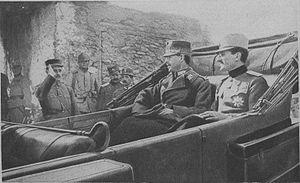
Les rois Alexandre I de Serbie et Alexandre I de Grèce au Q.G des forces serbes.Español: Los monarcas Alejandro I de Serbia (derecha) y Alejandro I de Grecia (izquierda), visitando el cuartel general de las tropas serbias durante la Primera Guerra Mundial.
Alexandre II de Serbie puis Alexandre Iᵉʳ, roi de Yougoslavie, né le 16 décembre 1888 à Cetinje au Monténégro et mort assassiné à Marseille en France le 9 octobre 1934, est successivement prince héritier de Serbie, puis du royaume des Serbes, Croates et Slovènes, régent de ces deux royaumes, et enfin roi du royaume des Serbes, Croates et Slovènes de 1921 à 1929 puis du royaume de Yougoslavie de 1929 à 1934.